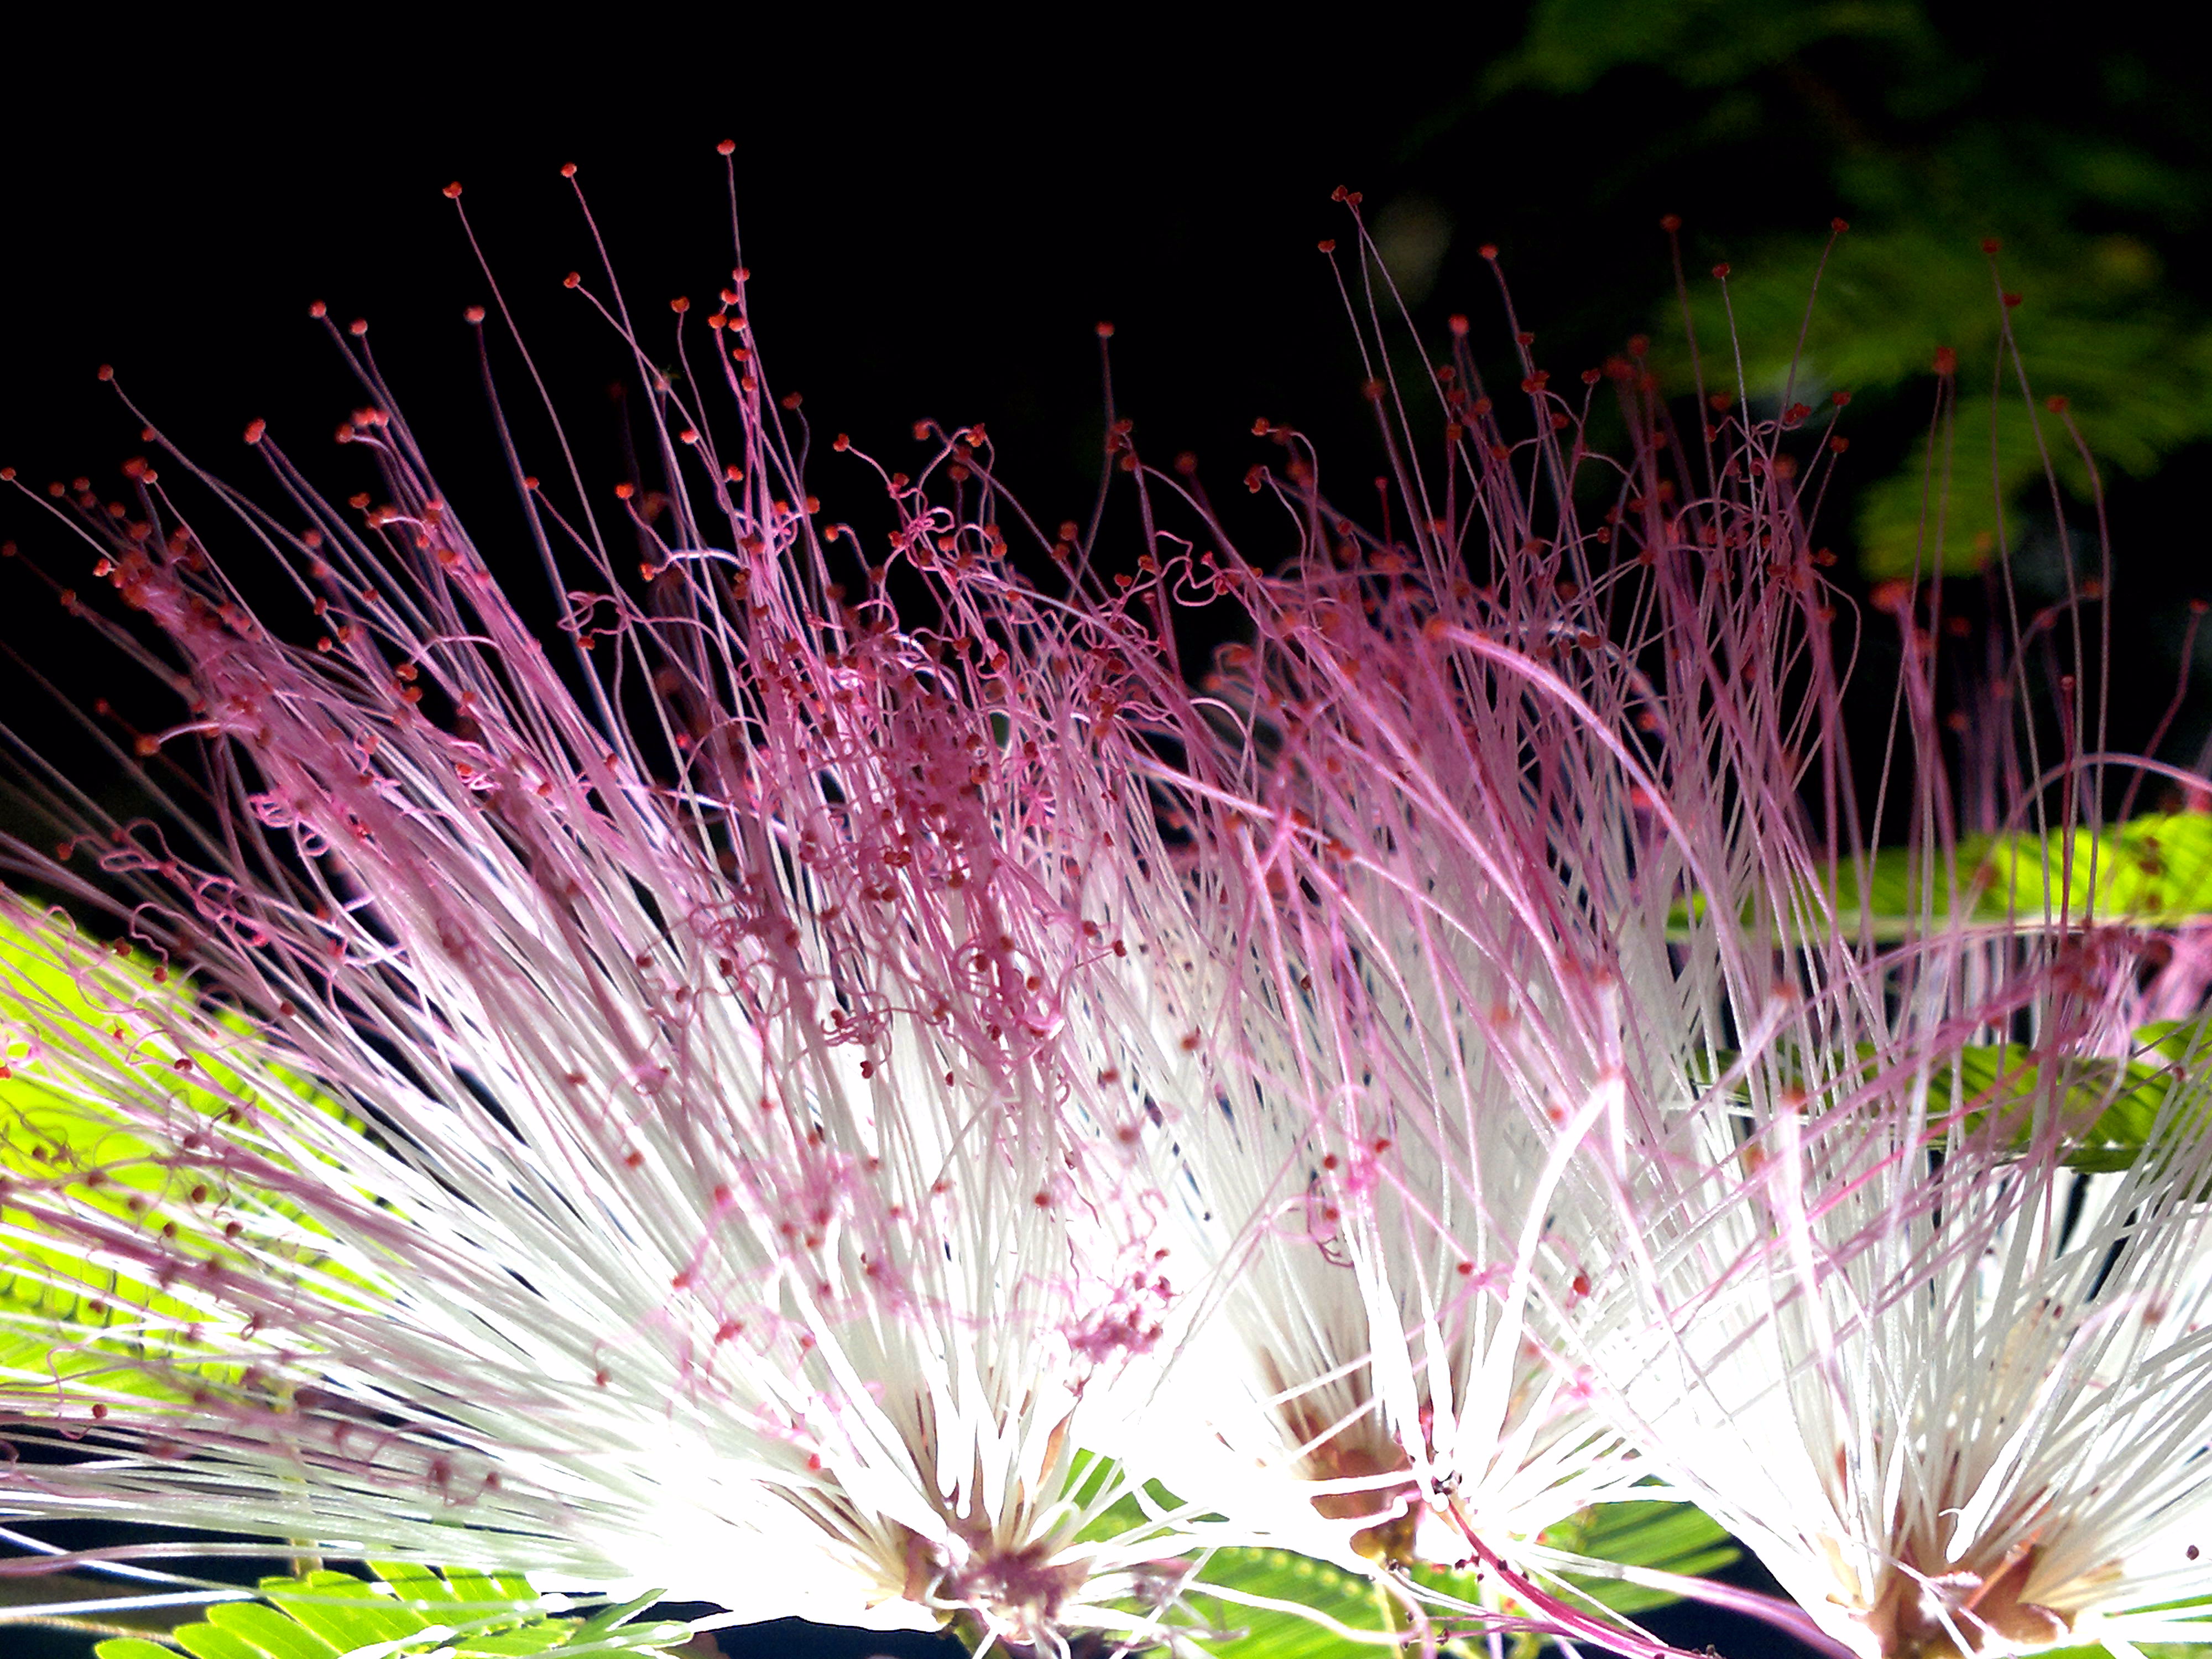
grass, plant, flower, pink, flora, fireworks, flor, rosada, calliandraparvifolia, plumerillorosado, flowering plant, land plant